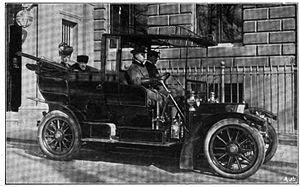
Sheffield-Simplexe fut un fabricant anglais de voitures et de motos entre 1907 et 1920, basé à Sheffield, dans le Yorkshire, et à Kingston upon Thames, dans le Surrey.